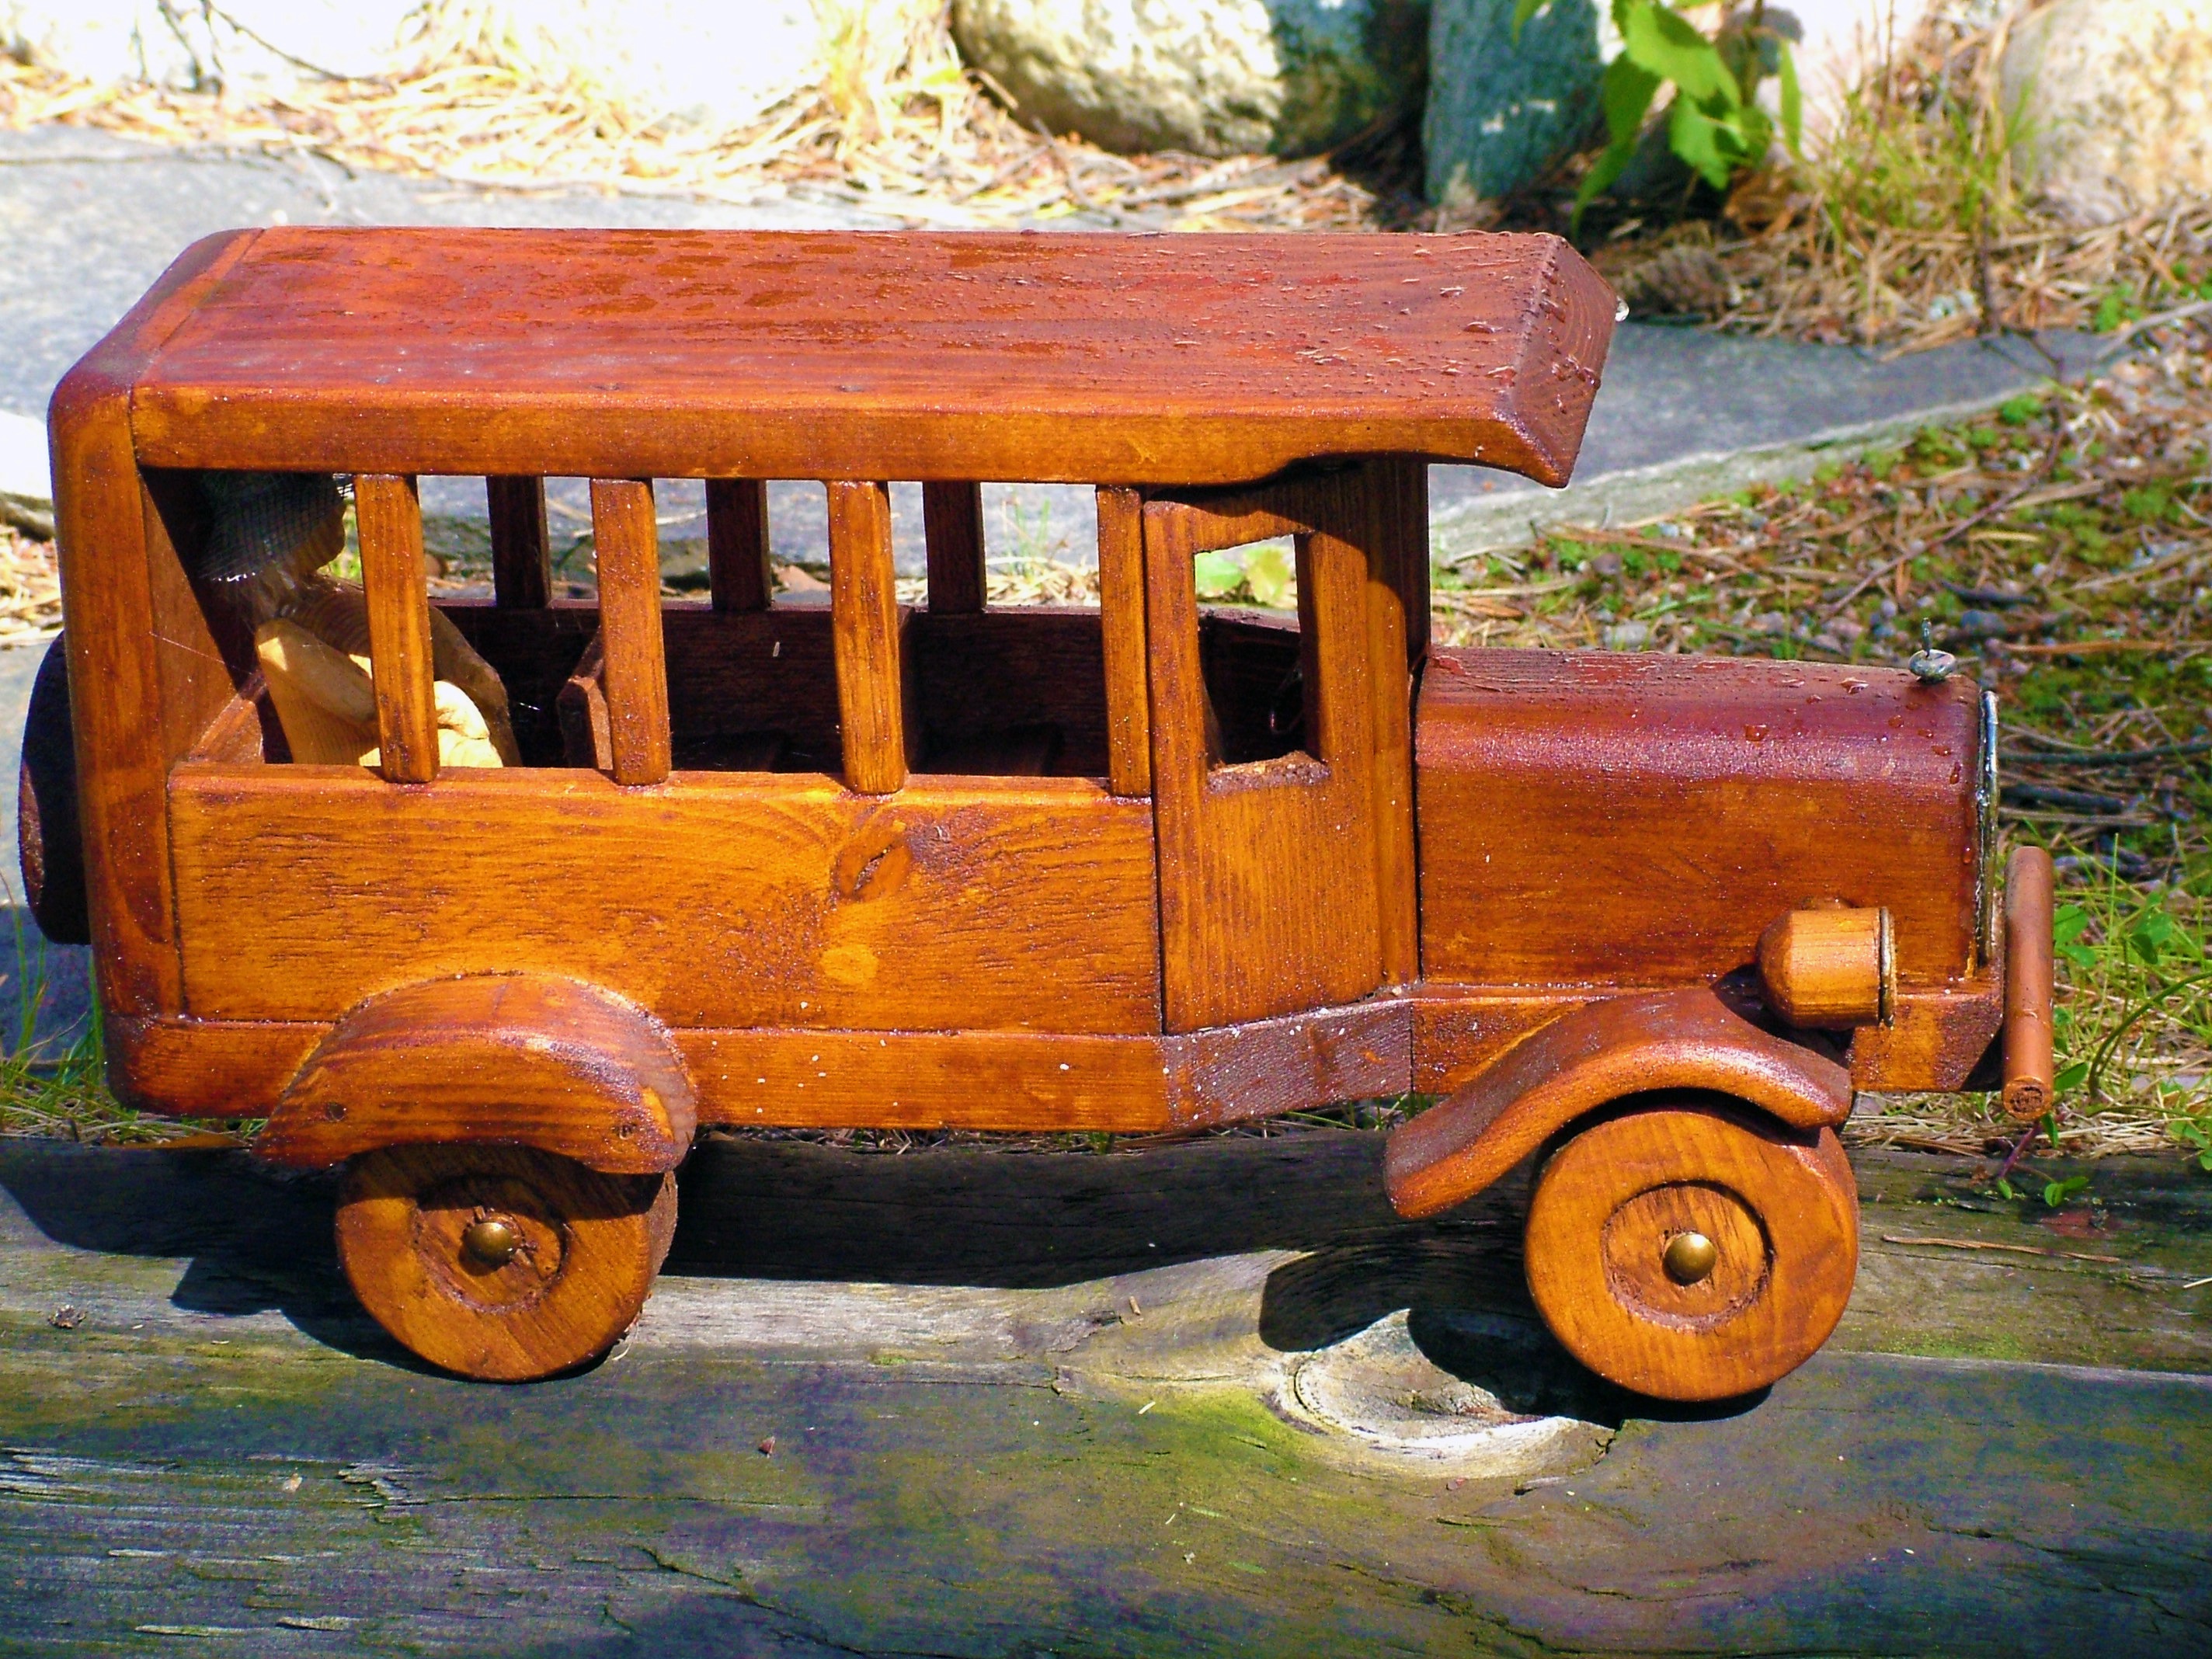
wood, car, vehicle, garden, toy, ornament, vintage car, bus, wooden, passenger, land vehicle, a toy car